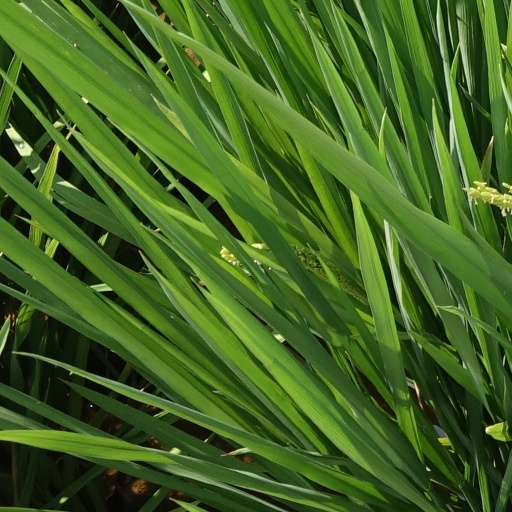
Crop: rice